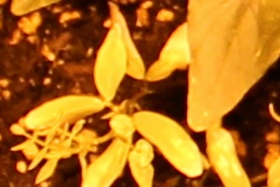
Label: Lentil